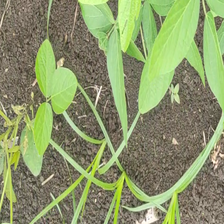
Weed species: Lavhala_(Cyperus_Rotundus)